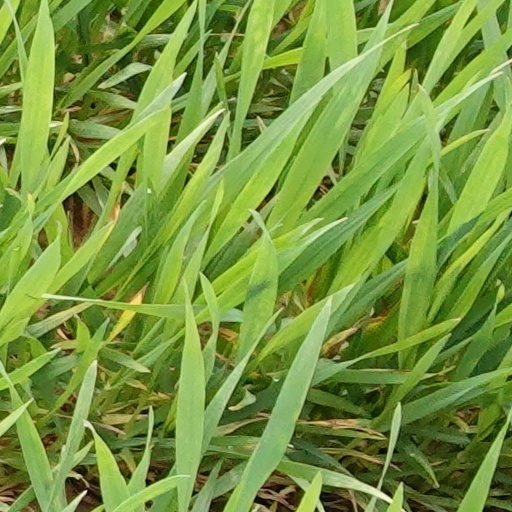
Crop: wheat